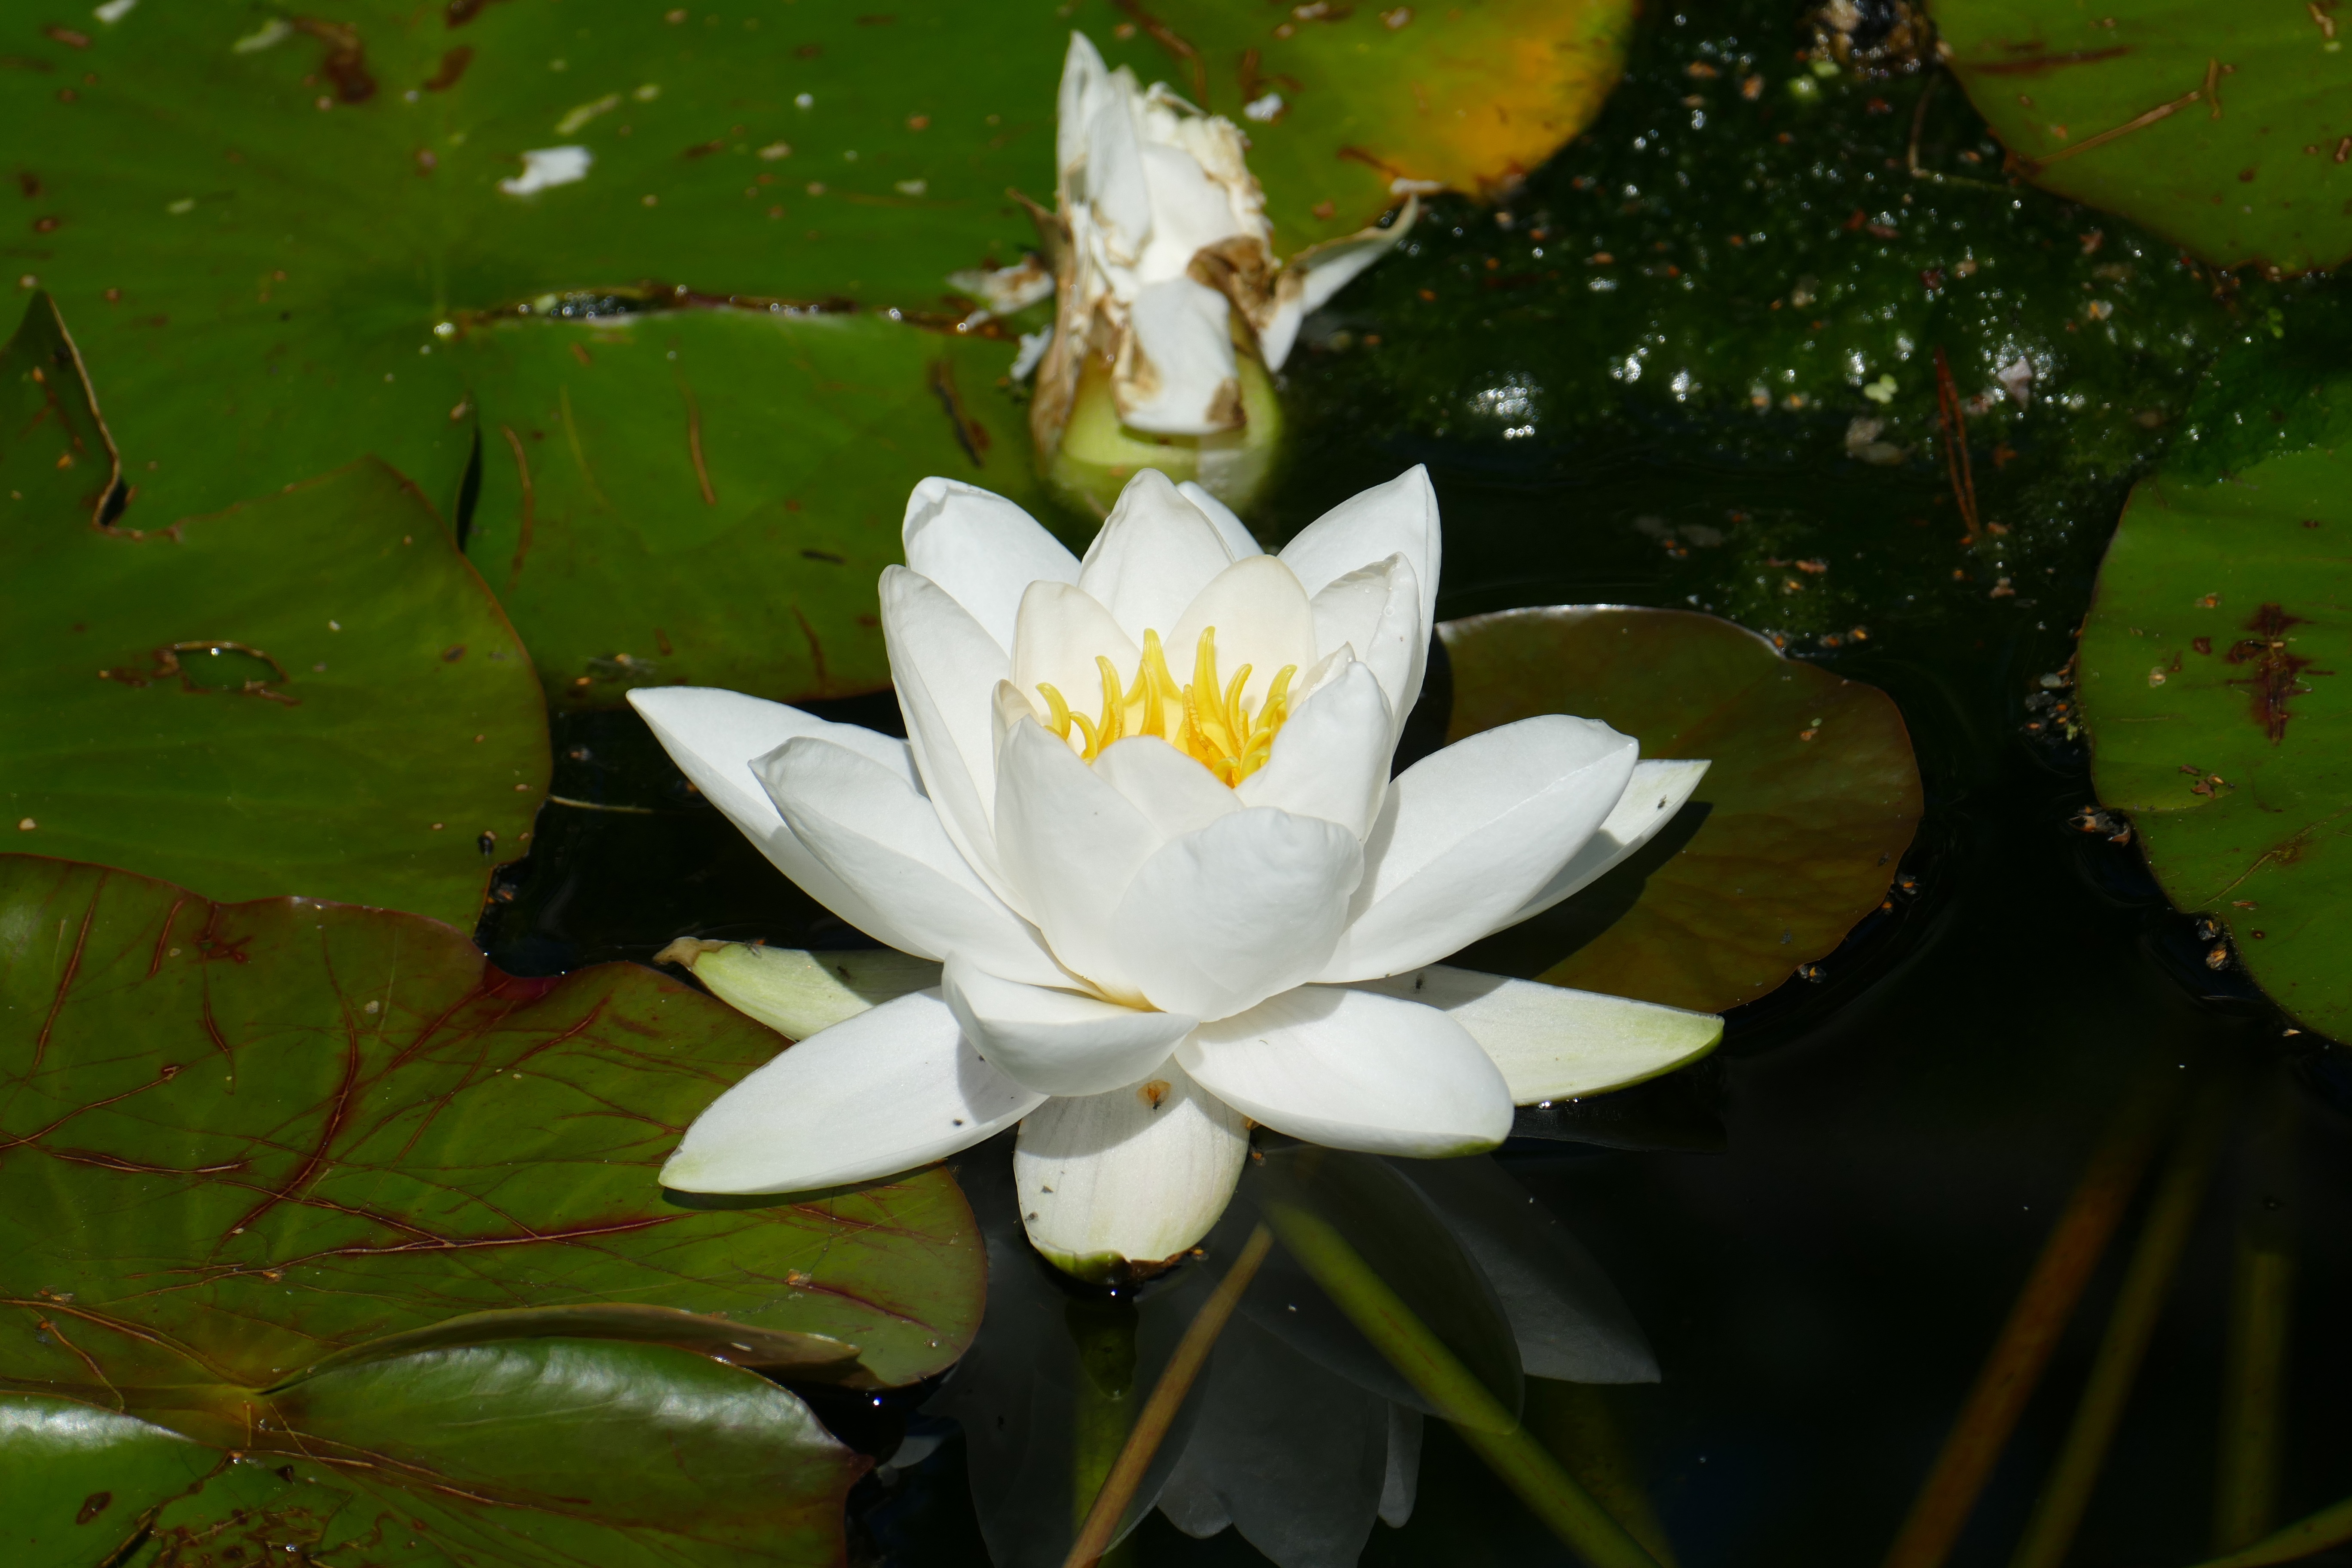
water, nature, blossom, plant, leaf, flower, pond, green, macro, park, botany, yellow, sacred lotus, aquatic plant, flora, water lily, lotus, lily, walsrode, macro photography, flowering plant, bird park, bird park walsrode, land plant, lotus family